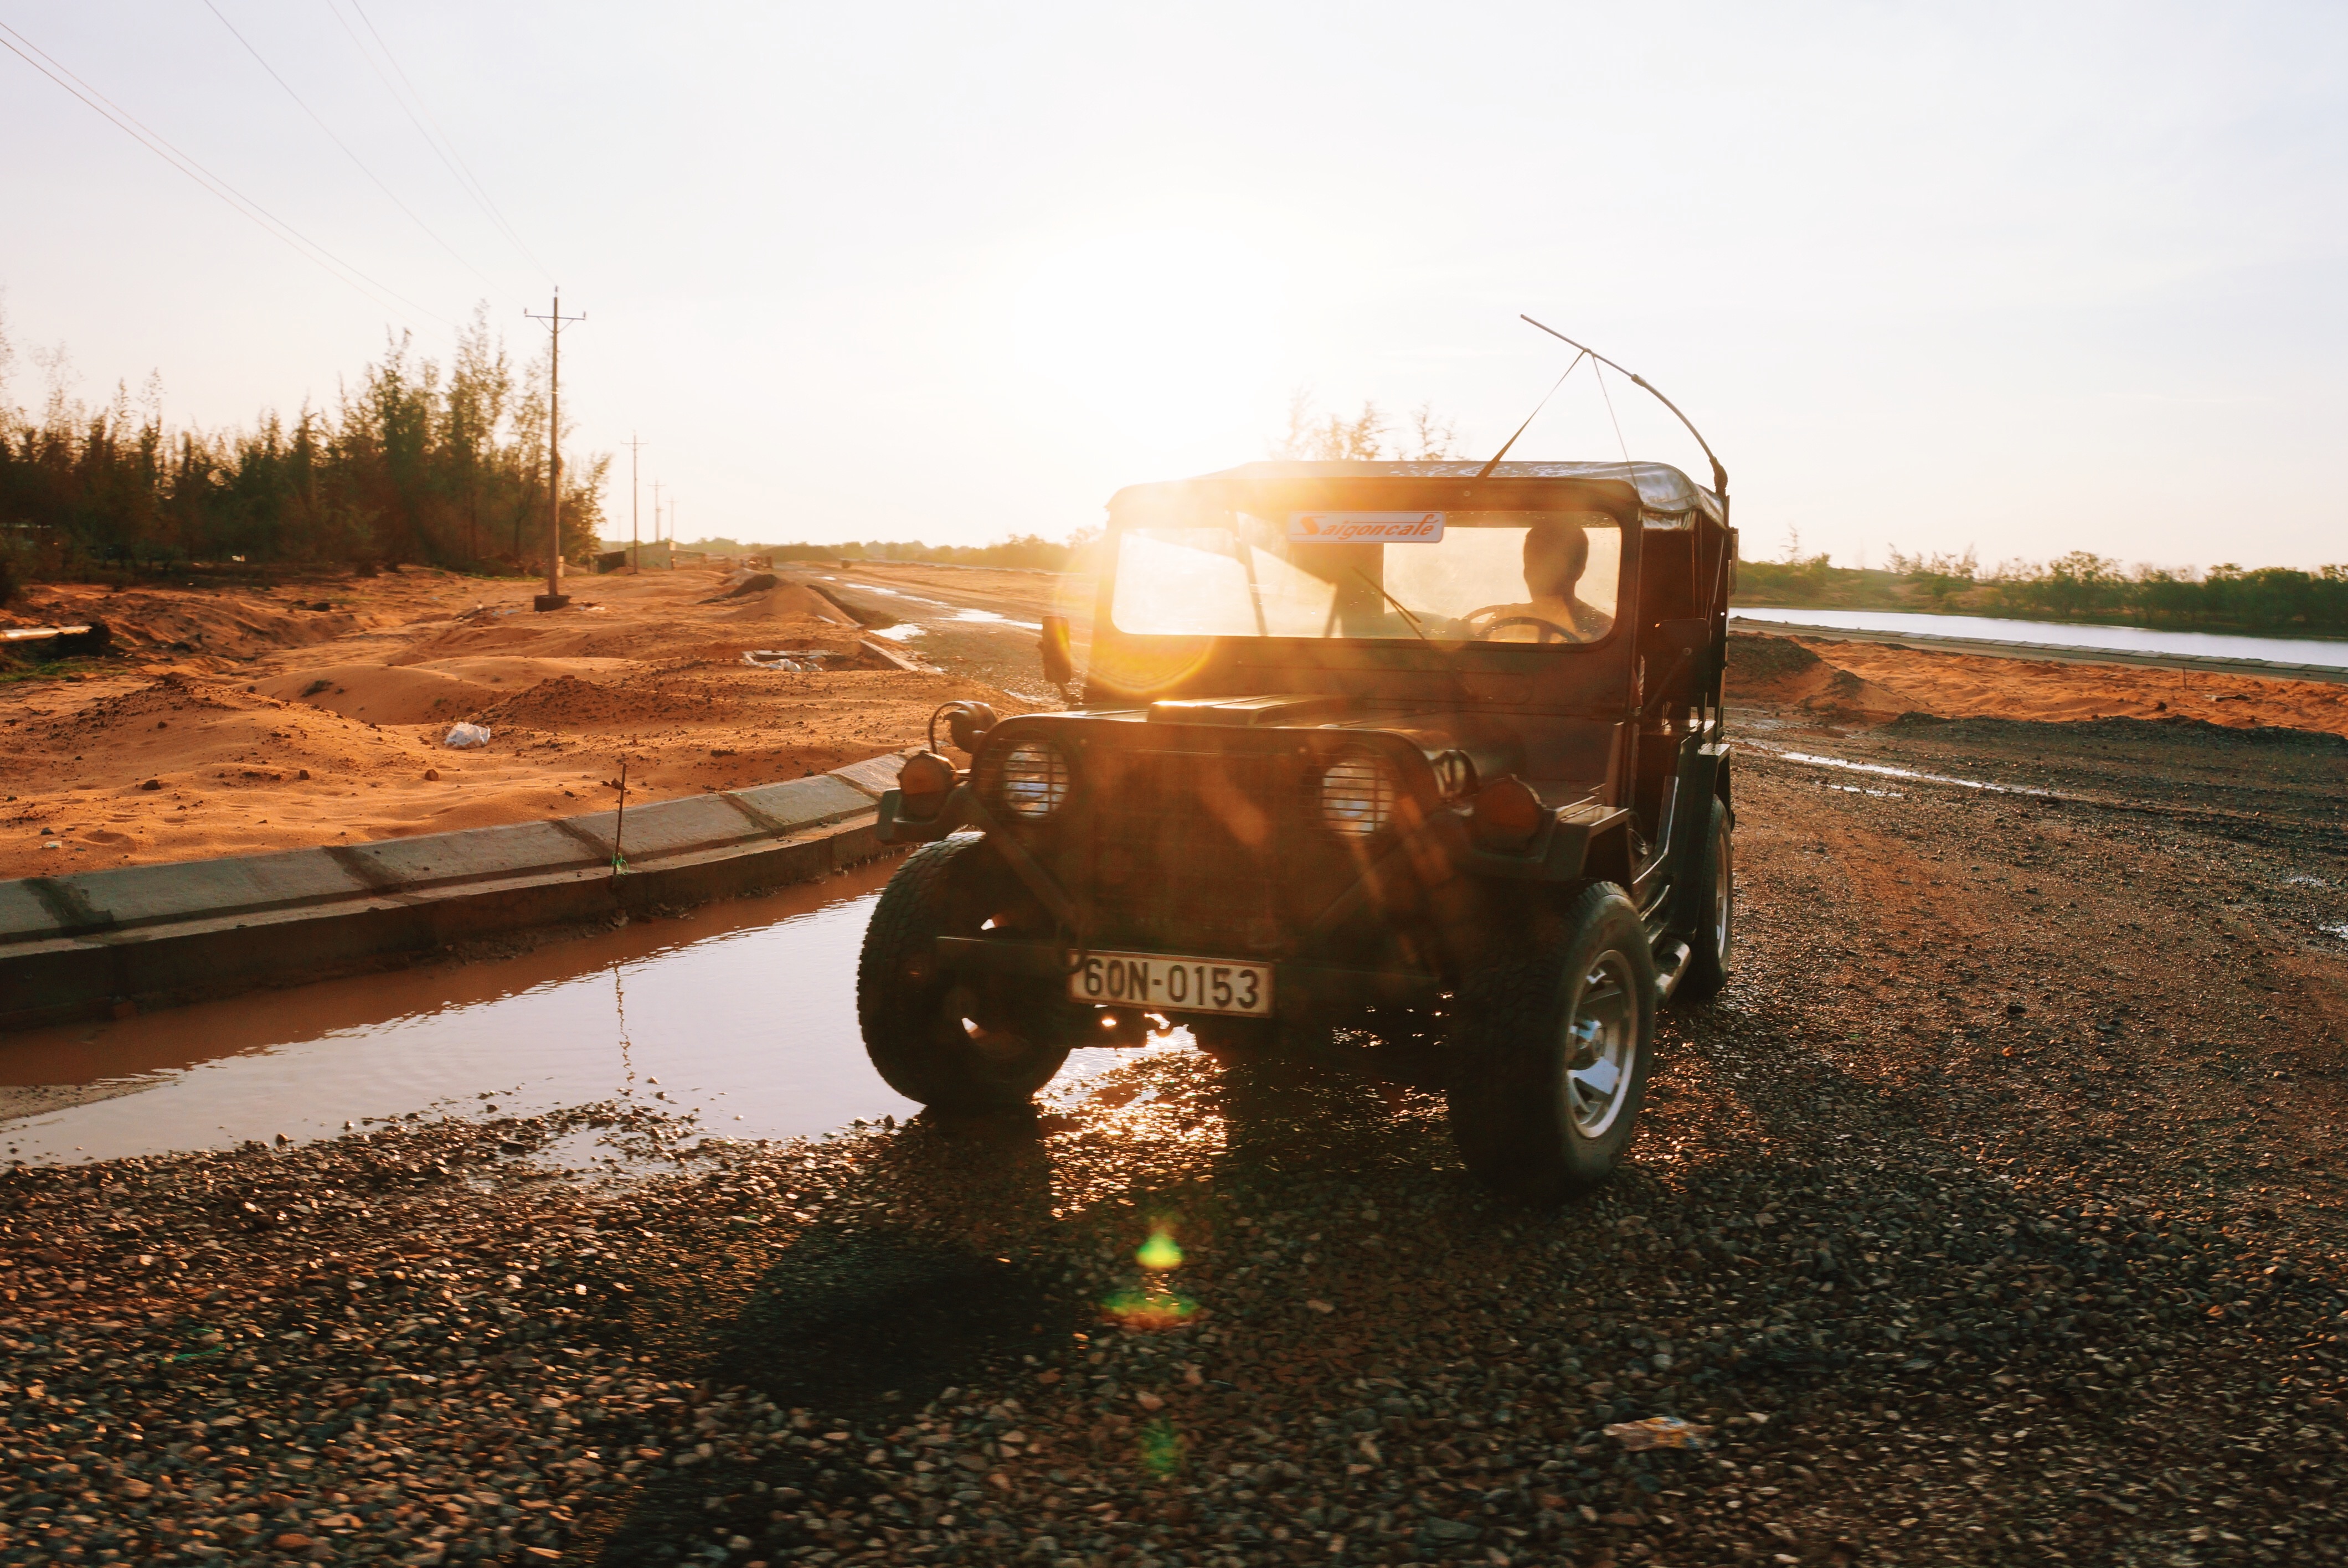
landscape, field, farm, morning, asphalt, vehicle, soil, agriculture, rural area, off roading